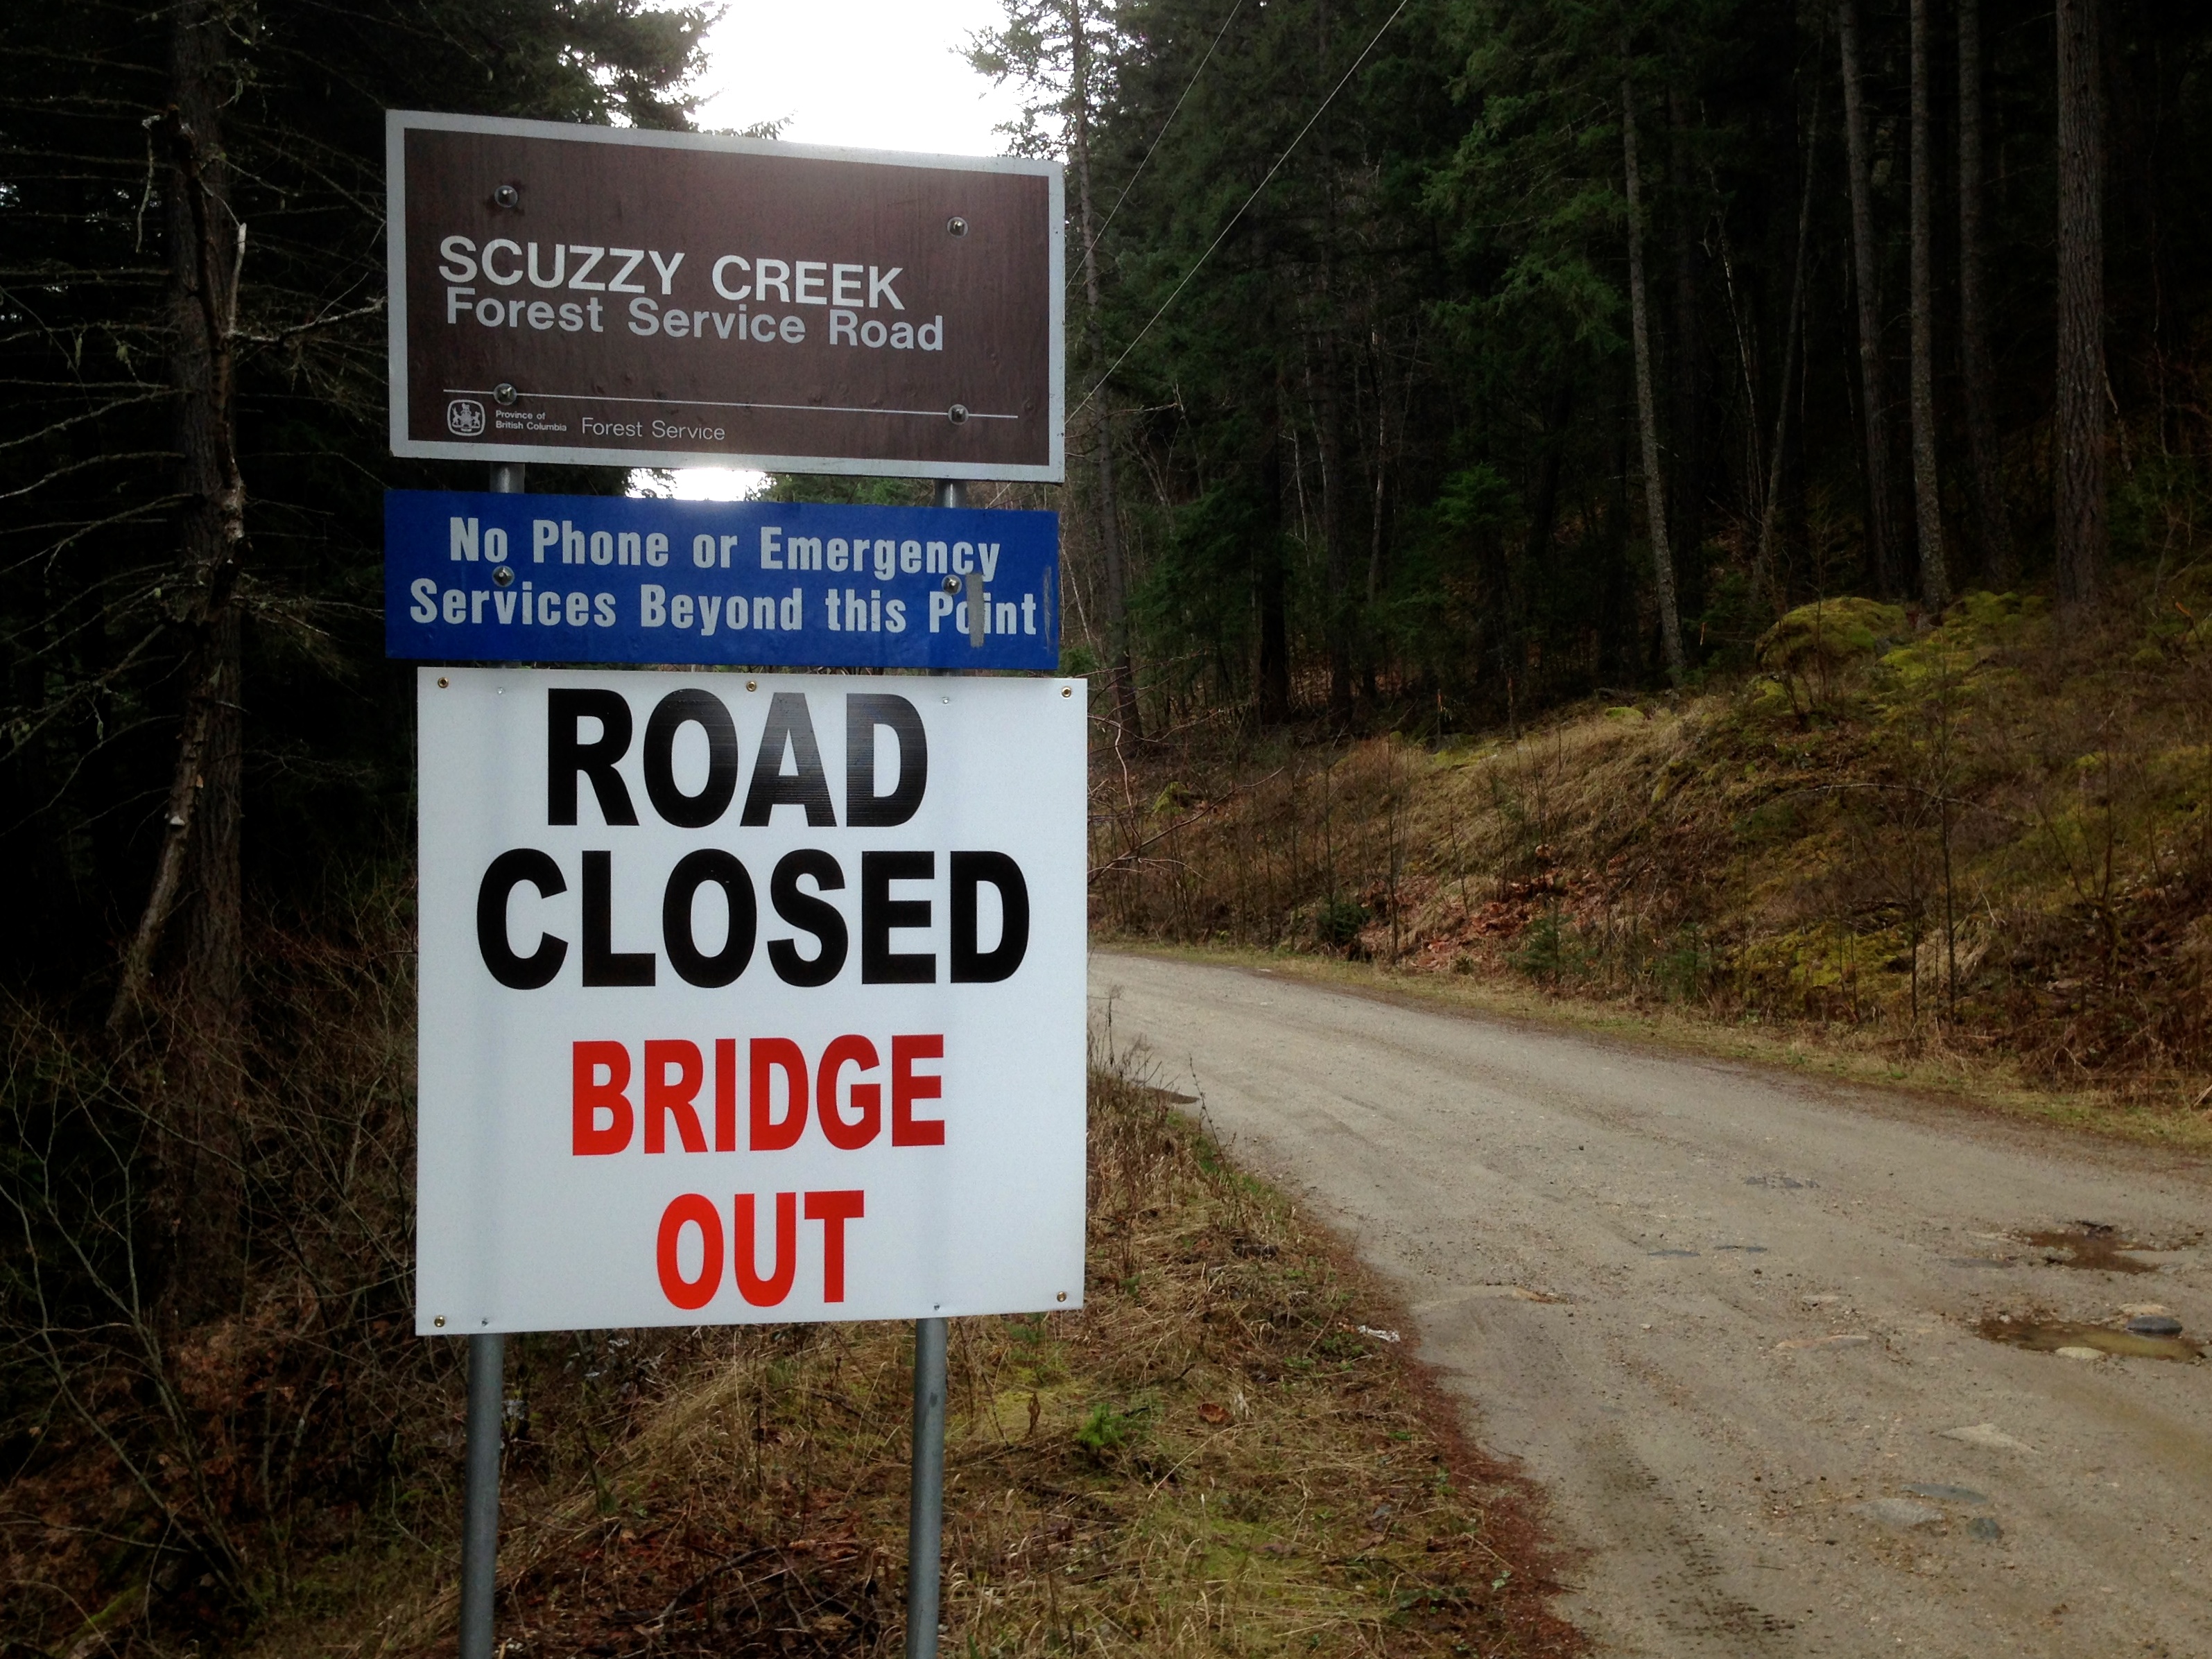
road, trail, sign, signage, lane, road trip, infrastructure, traffic sign